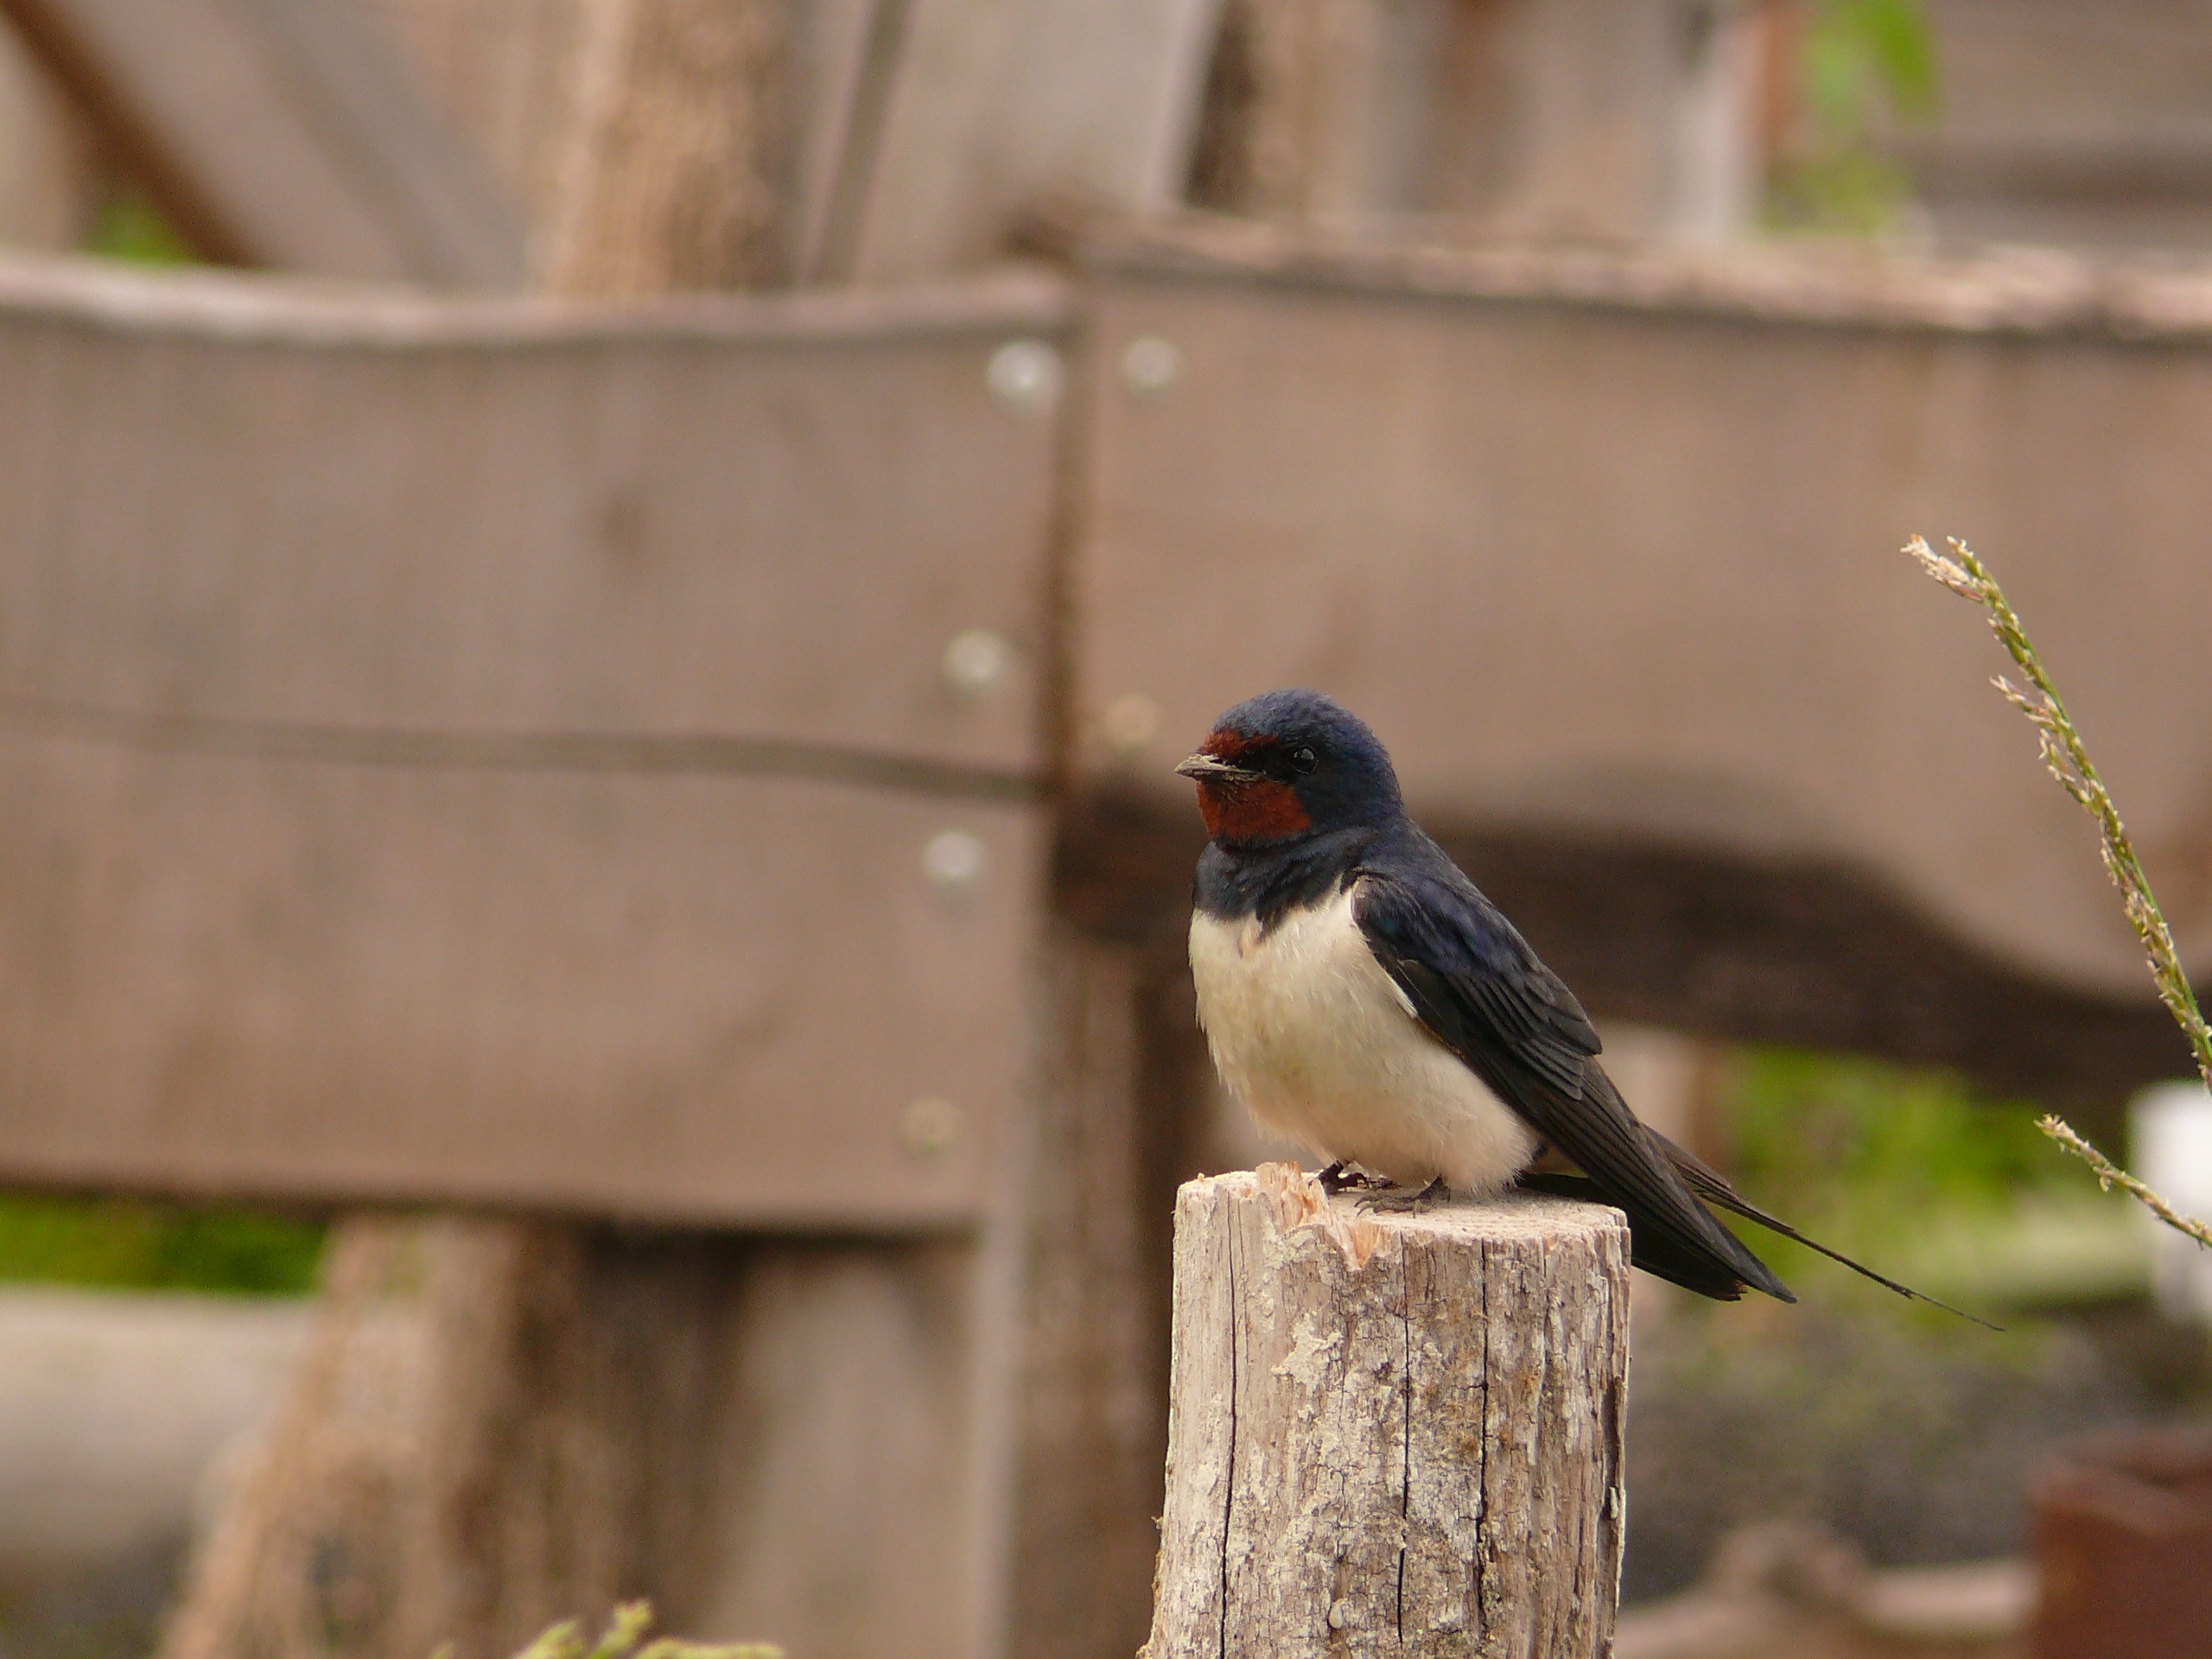
nature, branch, bird, cute, wildlife, zoo, beak, sitting, blue, fauna, plumage, songbird, animals, vertebrate, blue tit, finch, tit, small bird, claws out, perching bird